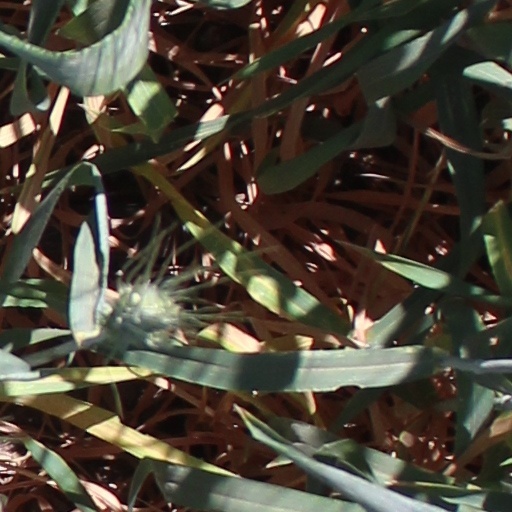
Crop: wheat